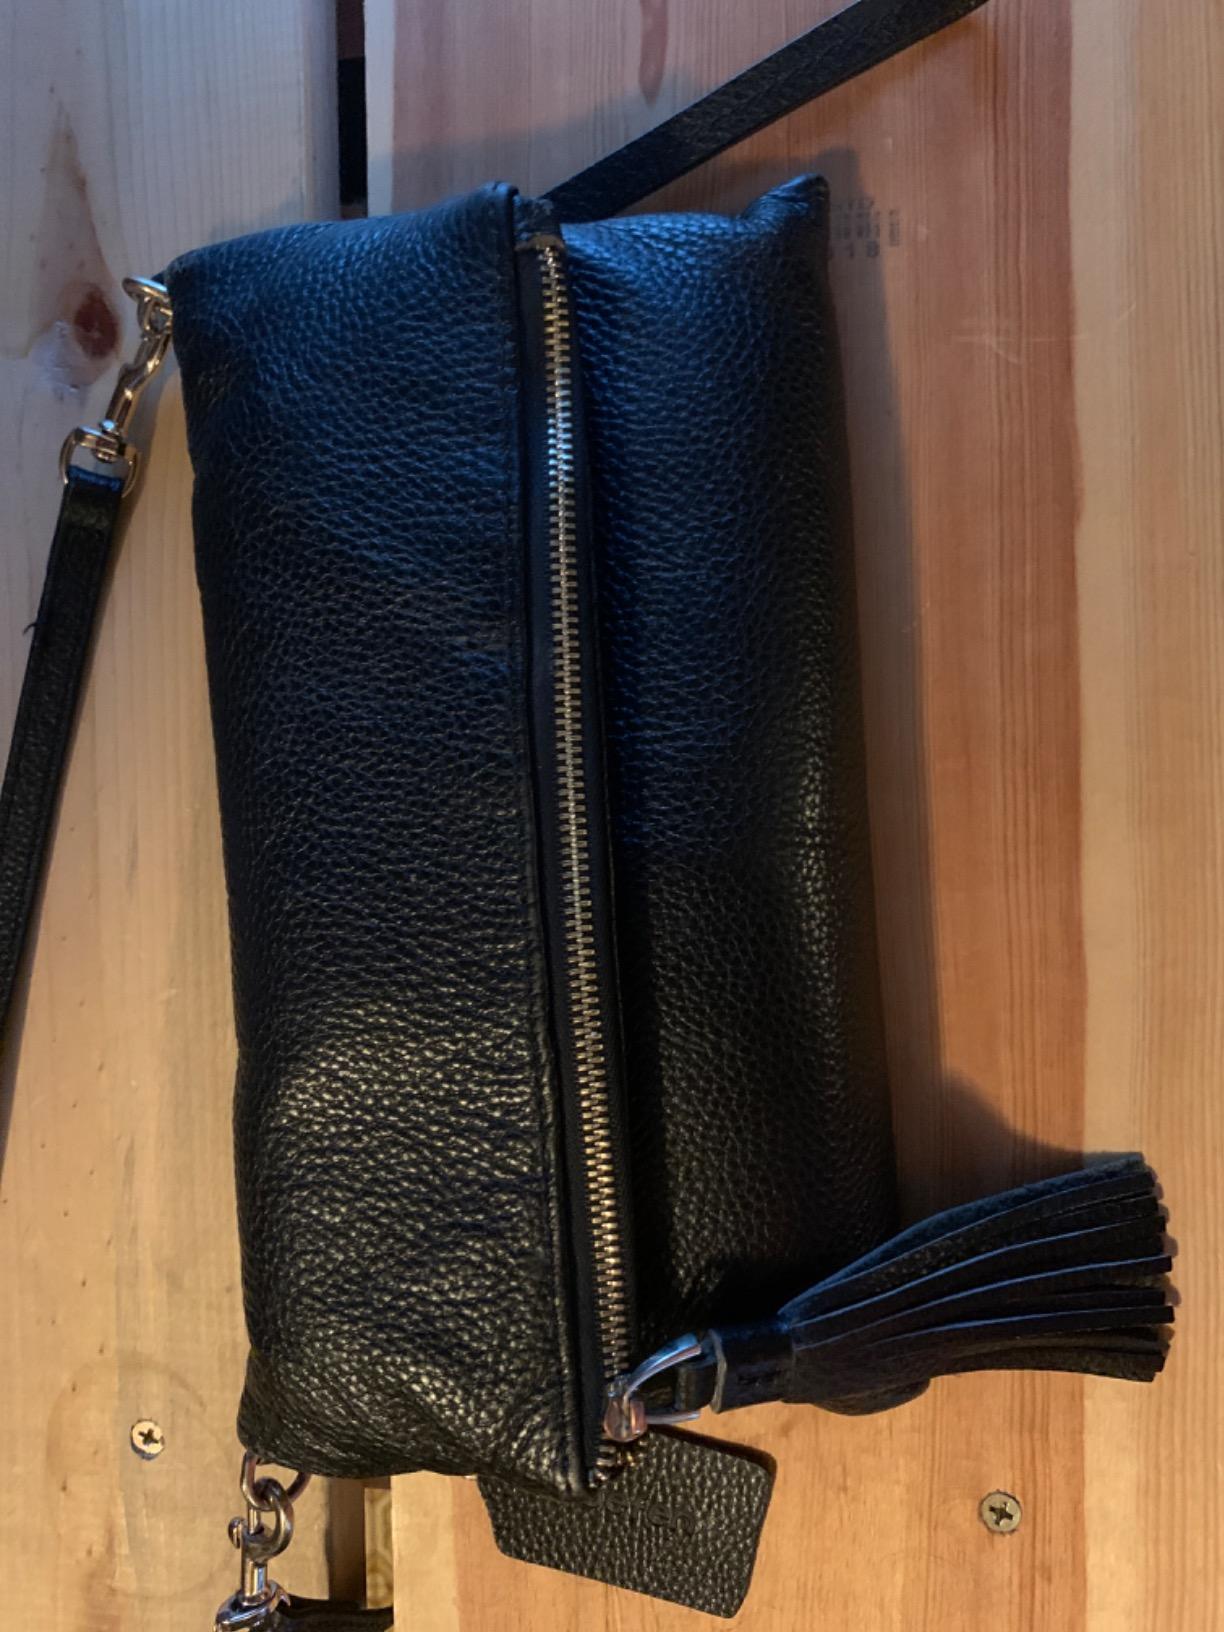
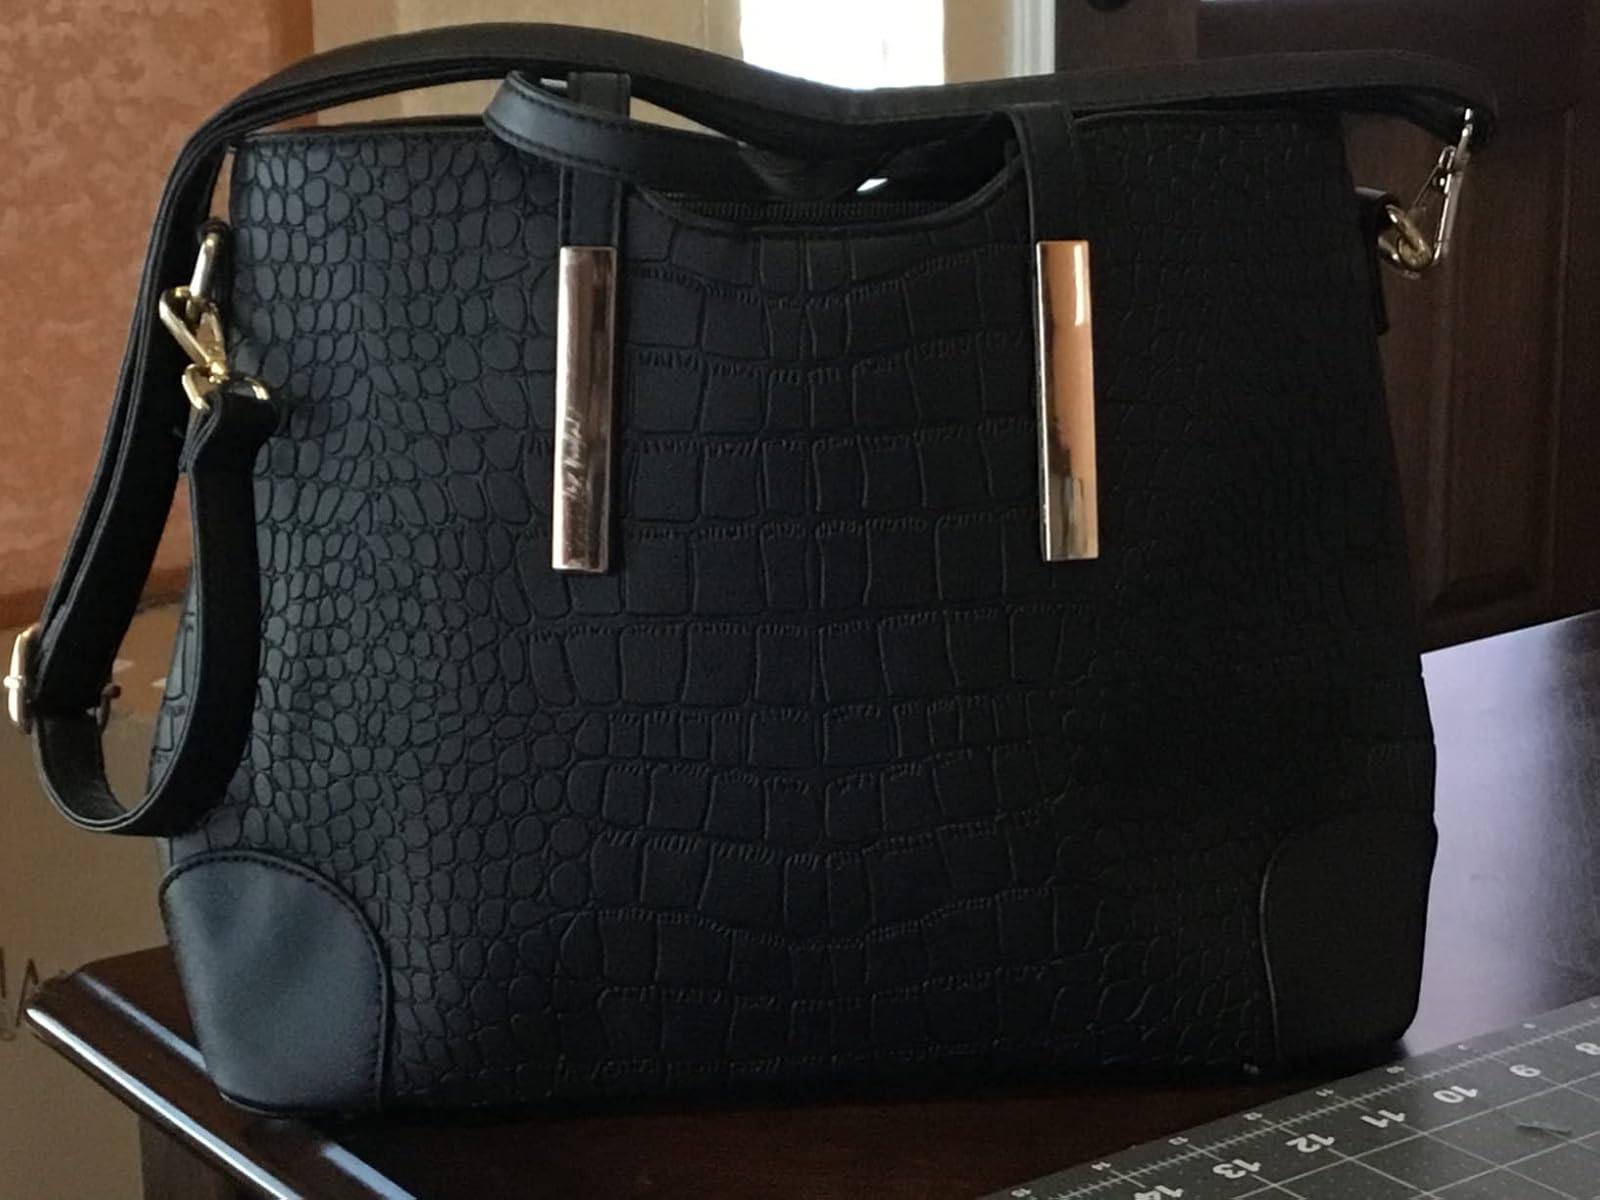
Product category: accessories_handbag
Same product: no